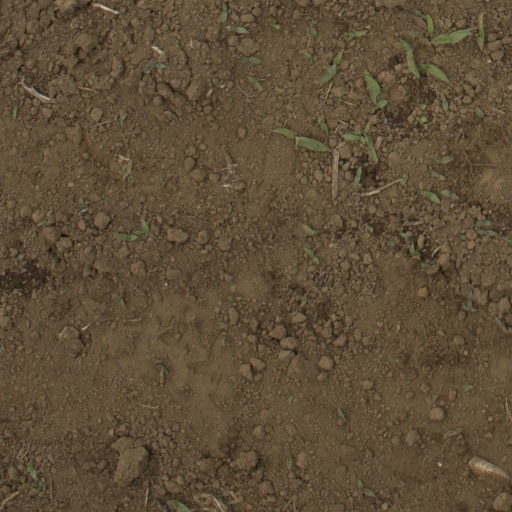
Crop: Jerusalem artichoke